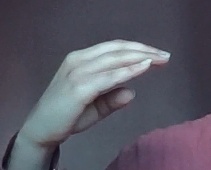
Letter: jeem